Lawrence W. Ledvina

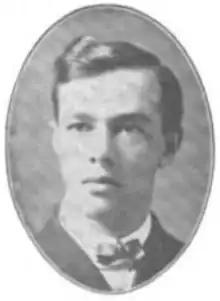

Lawrence W. Ledvina (September 28, 1880 – September 26, 1932) was an American politician and lawyer.